Donald Hardman

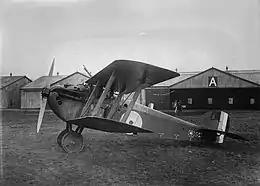
Single-engined military biplane with staggered wings

Born on 21 February 1899 in Oldham, Lancashire, James Donald Innes Hardman was the son of a master cotton-spinner, also named James, and his wife Wilhelmina Innes. The younger James, known as Donald, attended Malvern College. At Malvern, Hardman shared a House with C.S. Lewis. Hardman began his military career in 1916 as a seventeen-year-old private in the Artists Rifles—part of the London Regiment—and joined the Royal Flying Corps (RFC) early the following year. He was commissioned a temporary second lieutenant on 10 May 1917 and confirmed in his rank on 21 July.